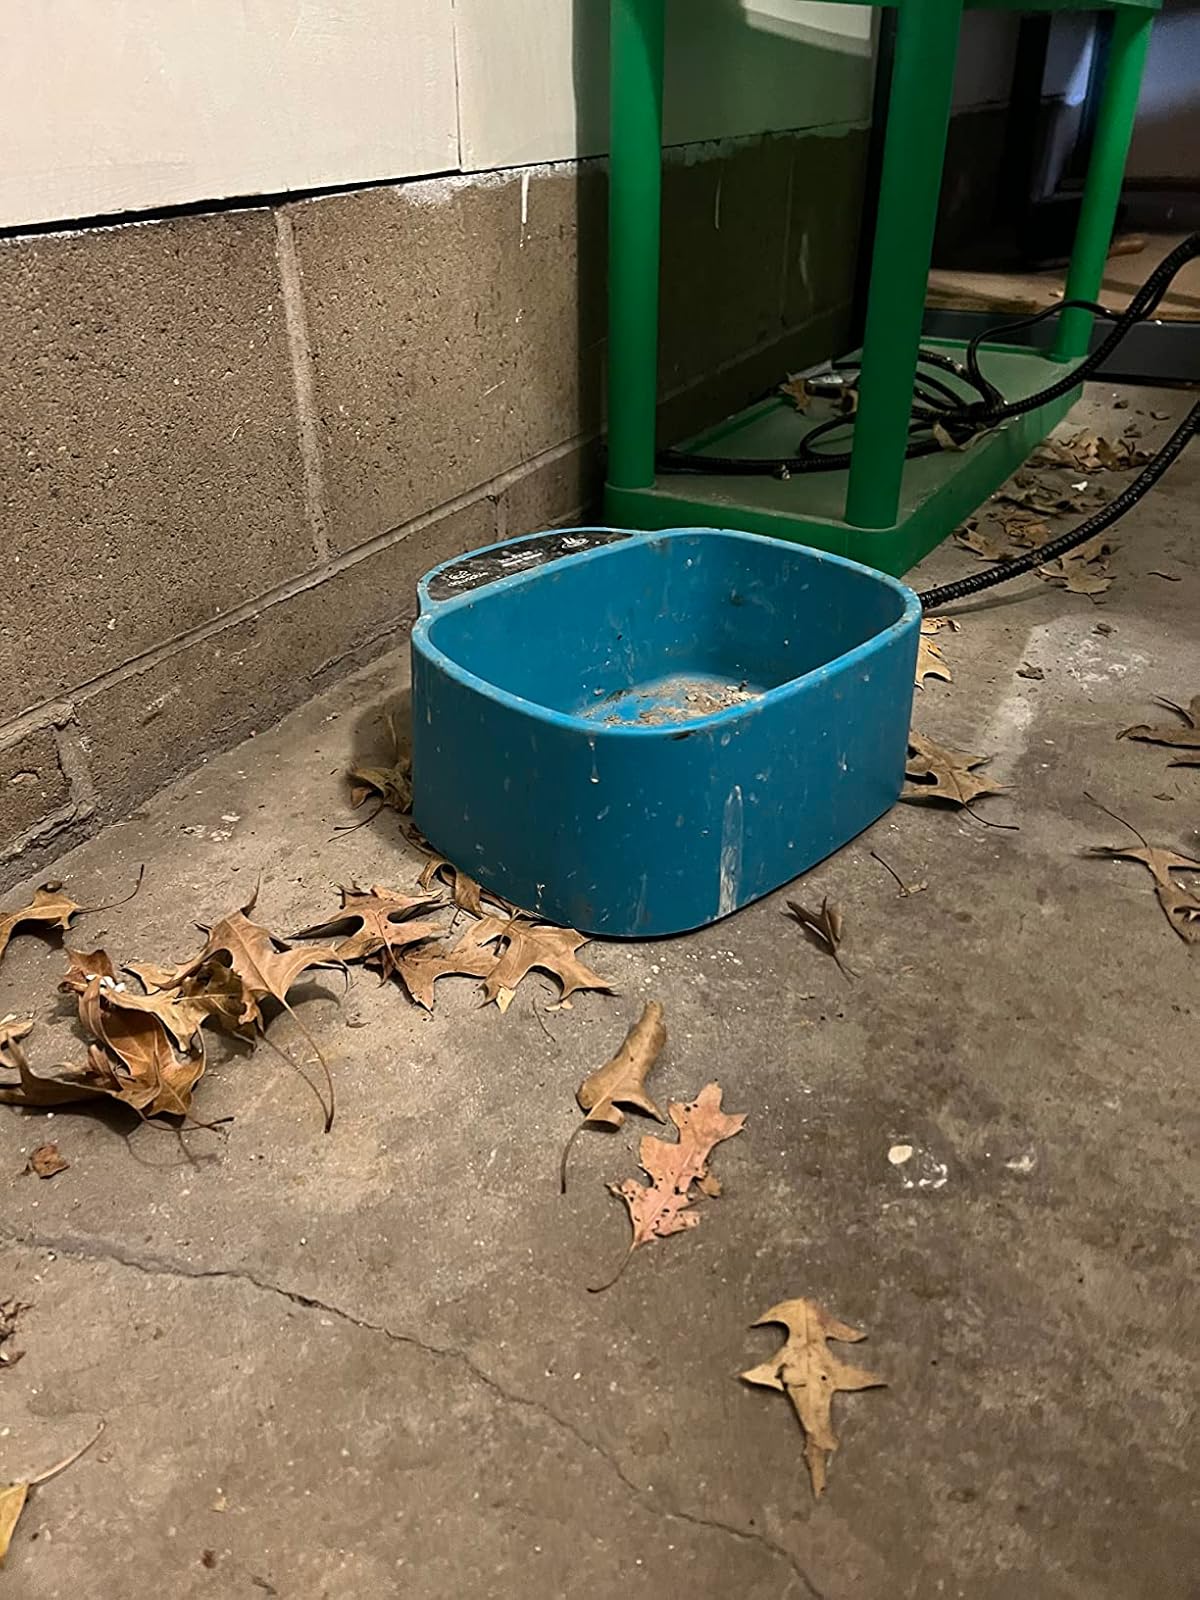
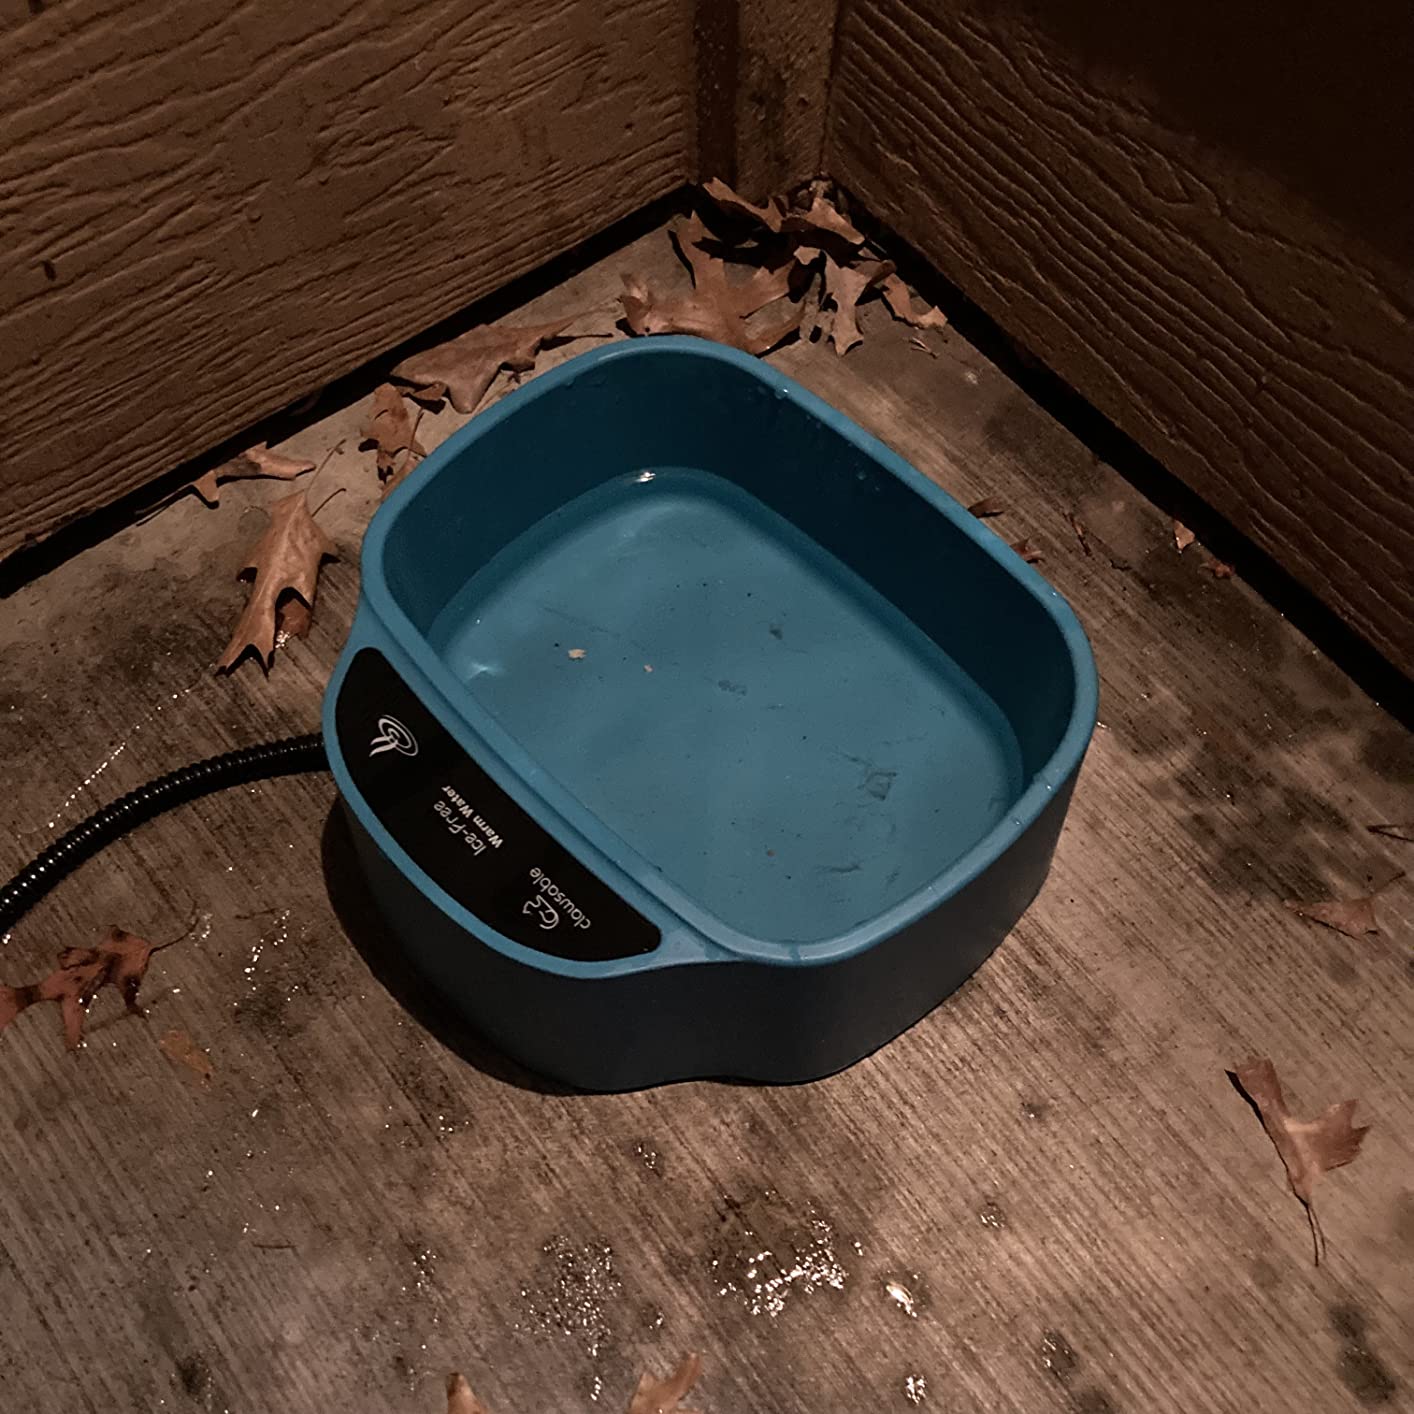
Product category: items_bowl
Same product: yes